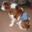
Label: dog